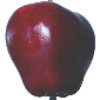
Label: Apple Red Delicious 1